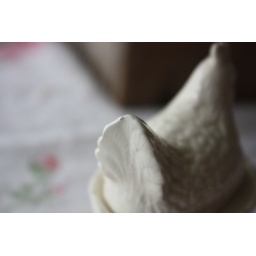
hen in basket covered dish